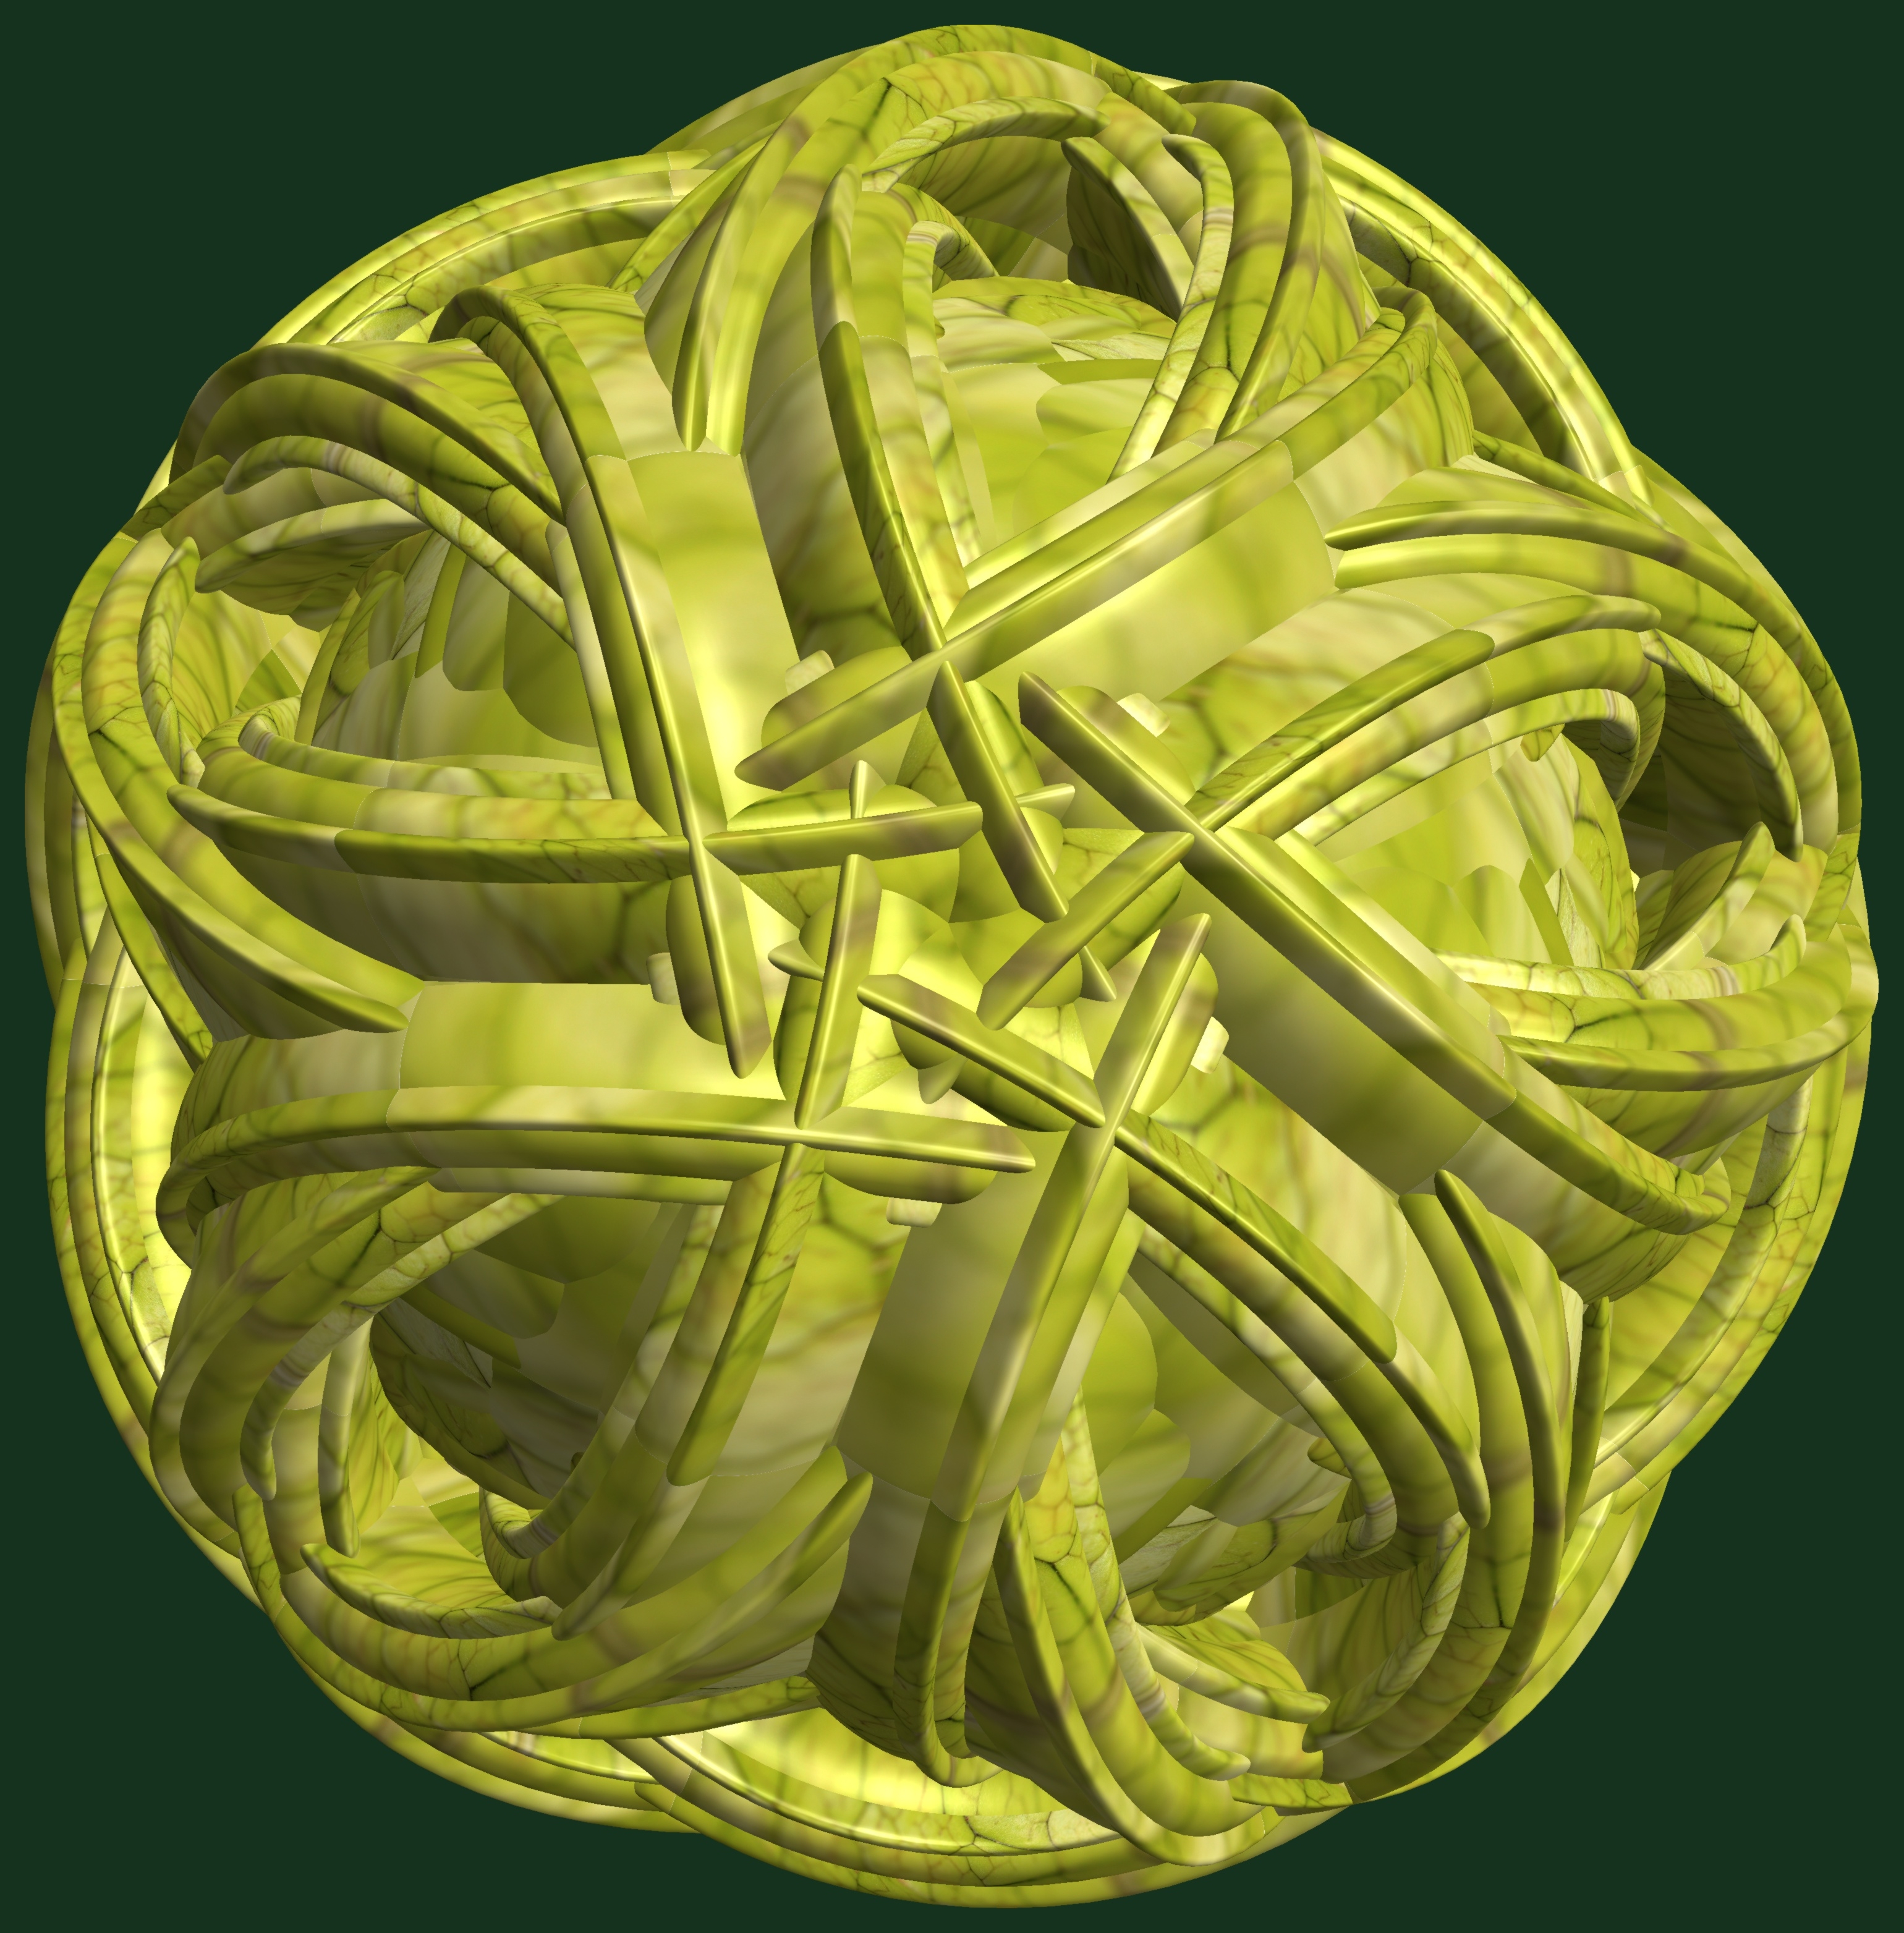
structure, texture, leaf, flower, pattern, food, green, produce, vegetable, yellow, gourd, cool image, design, symmetry, ball, 3d, graphic, knot, torus, mathematica, cg, parametricplot3d, code, program, algorithm, abstruct, mapping, land plant